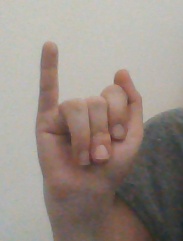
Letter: meem